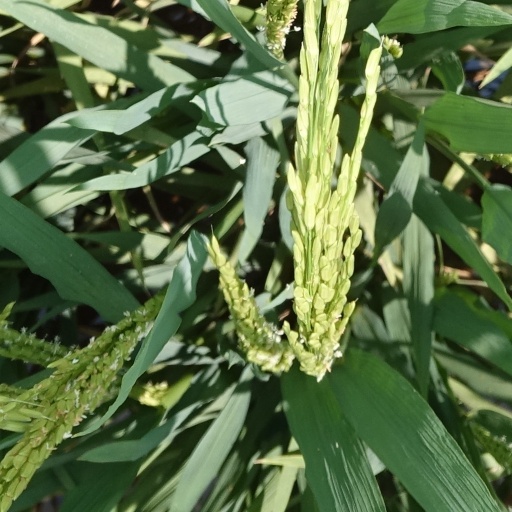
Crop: rice